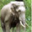
Label: elephant